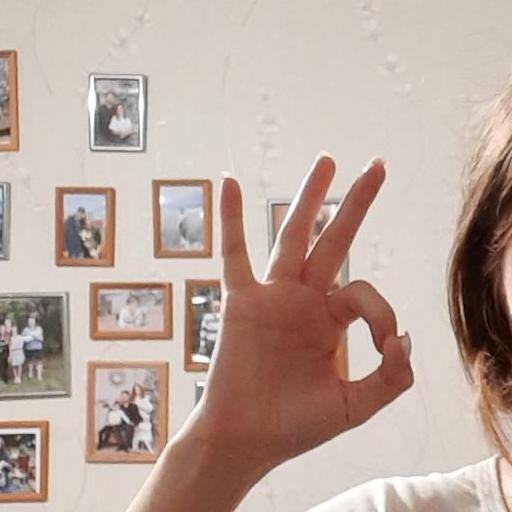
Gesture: ok